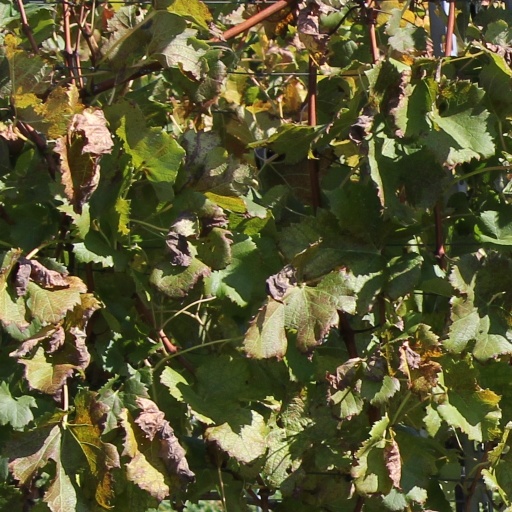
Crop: grape